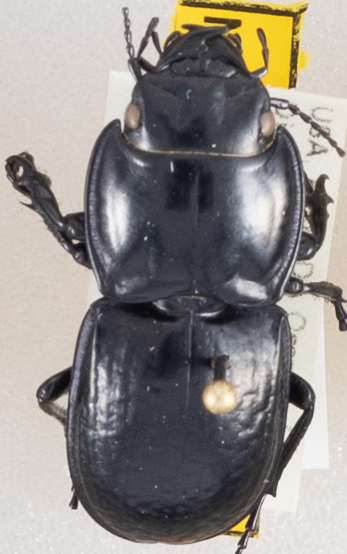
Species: Pasimachus sublaevis
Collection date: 2019-09-24
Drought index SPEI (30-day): -1.208
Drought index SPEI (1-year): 0.272
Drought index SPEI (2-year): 1.085